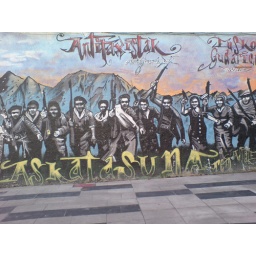
abtffn8aaa.wordpress.com/, My feet in the sky of Bilbao and my head in San Francisco street